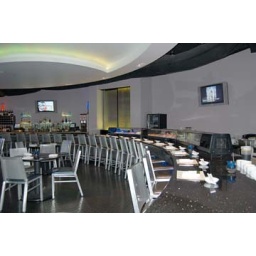
A curved bar features more than 15 barstools matching the chairs situated around the tables in the front of the house.